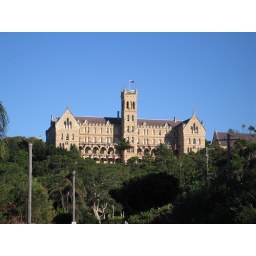
We thought this was a really cool building up on top of a hill in Manly.